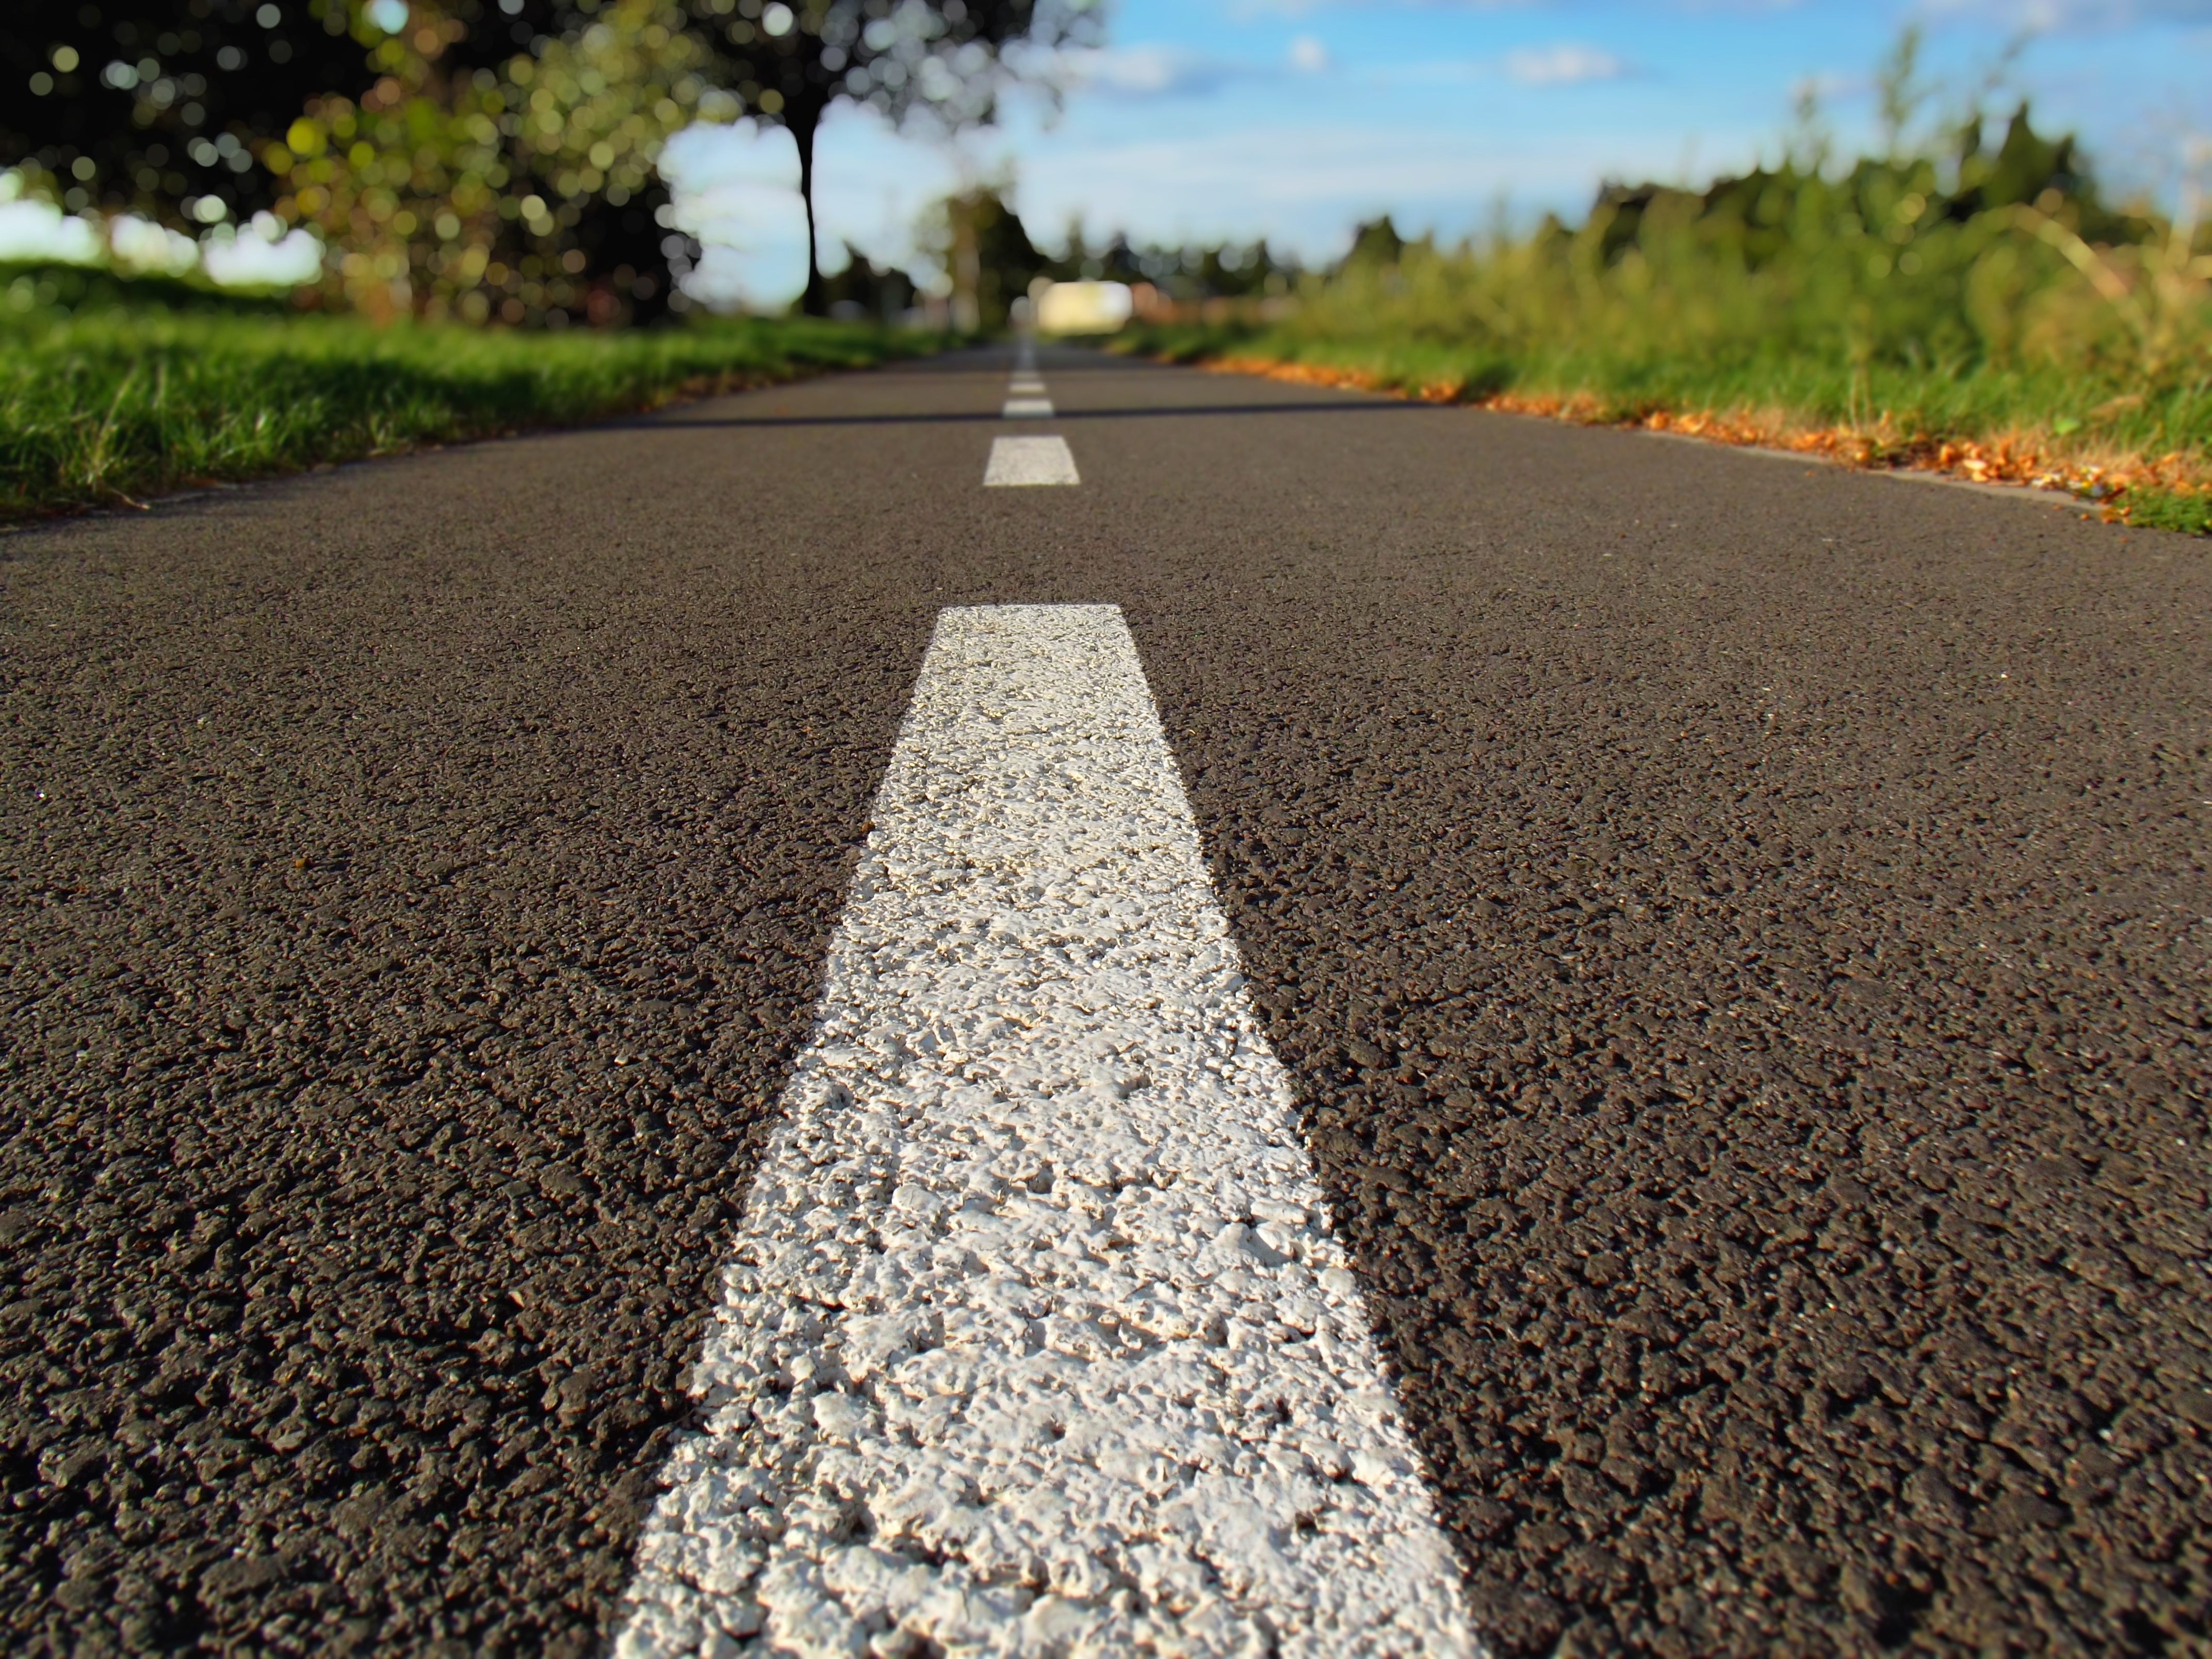
path, grass, sand, road, field, asphalt, walkway, summer, macro, soil, lane, gravel, infrastructure, stripes, flooring, road surface